American Association for Cancer Research

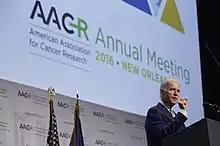
Vice President Joe Biden speaking at the 2016 AACR annual meeting about the Cancer Moonshot project.

AACR's annual meeting attracts more than 23,000 participants from around the world and has been described as the "main forum to present and discuss cancer-related research." Attendees gather to discuss over 7,000 abstracts and to hear more than 500 invited presentations on significant discoveries in basic, clinical, and translational cancer research. Scientific award lectures, grant writing workshops, networking events, and educational sessions round out this comprehensive program.